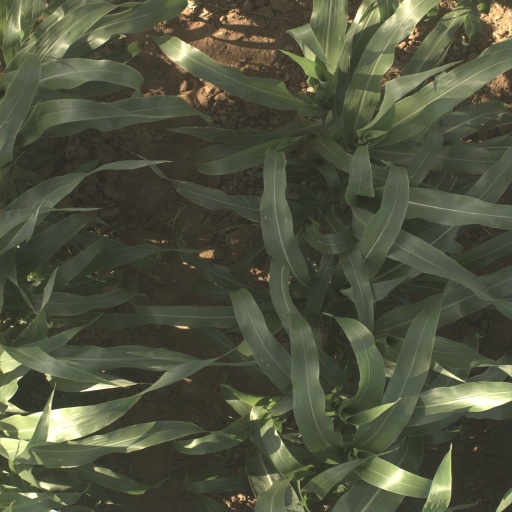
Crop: sorghum